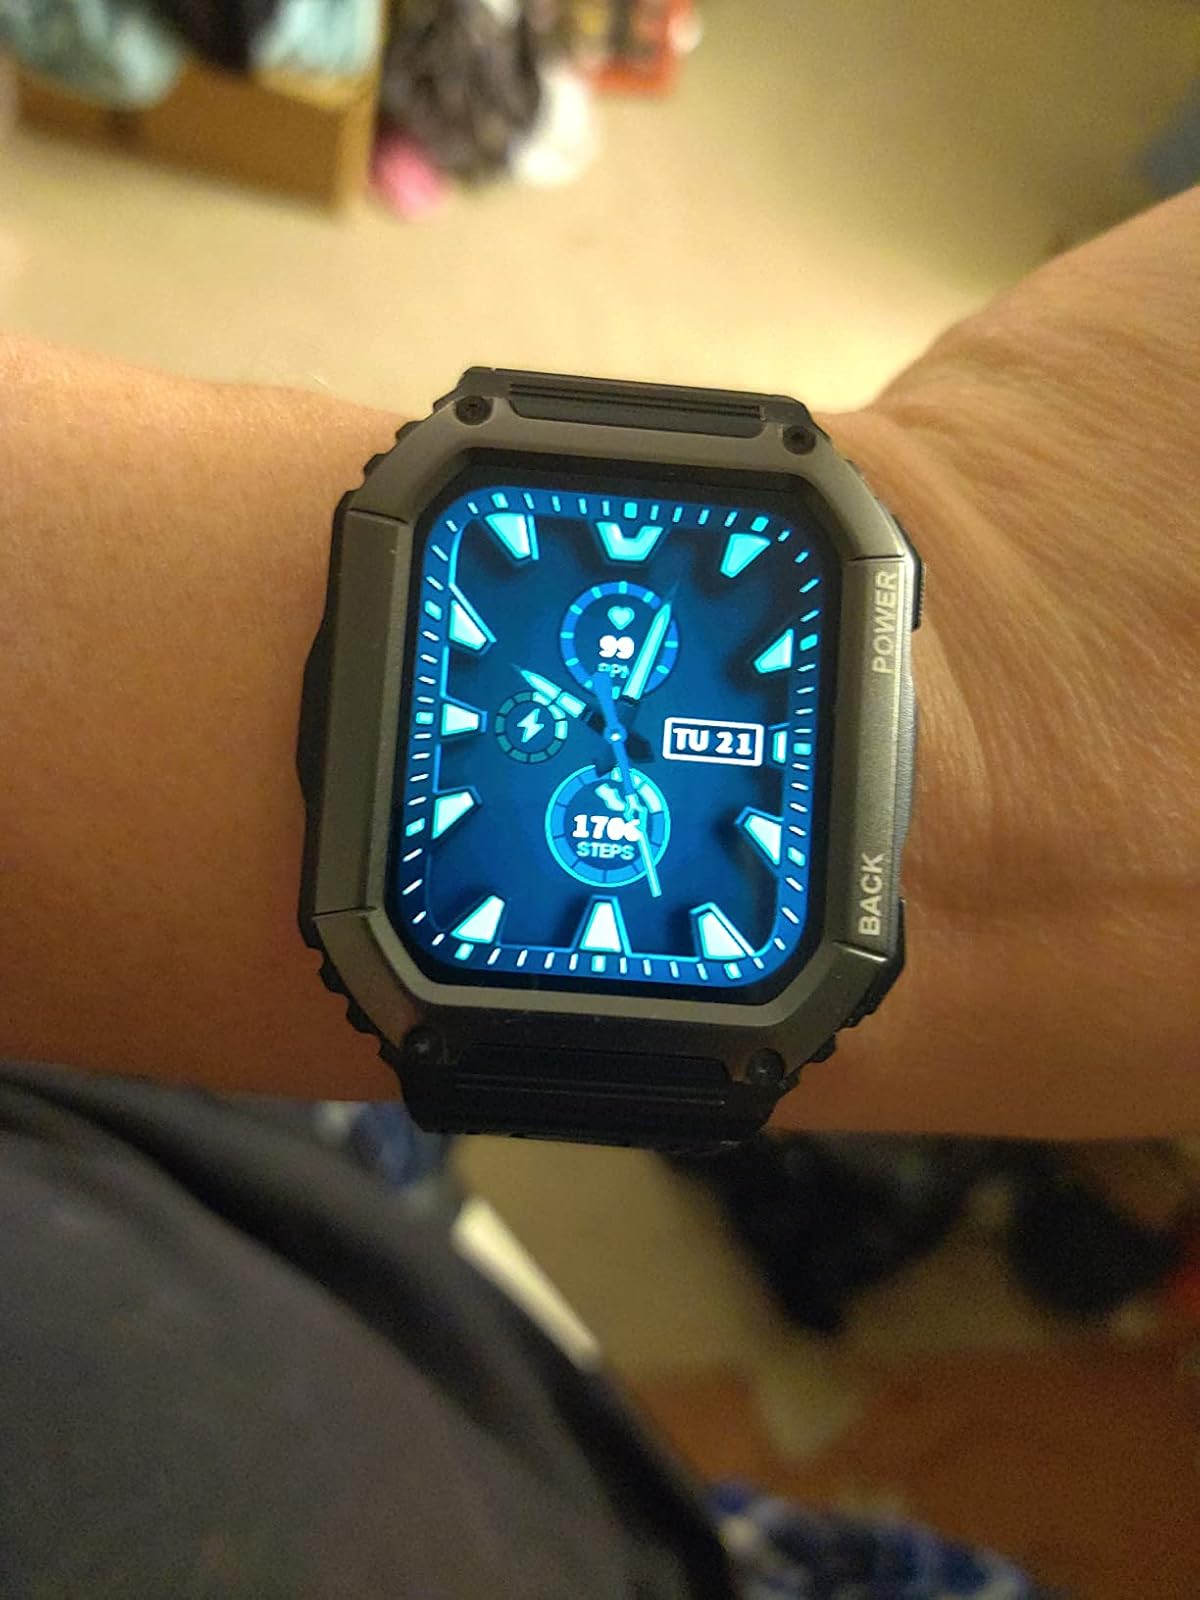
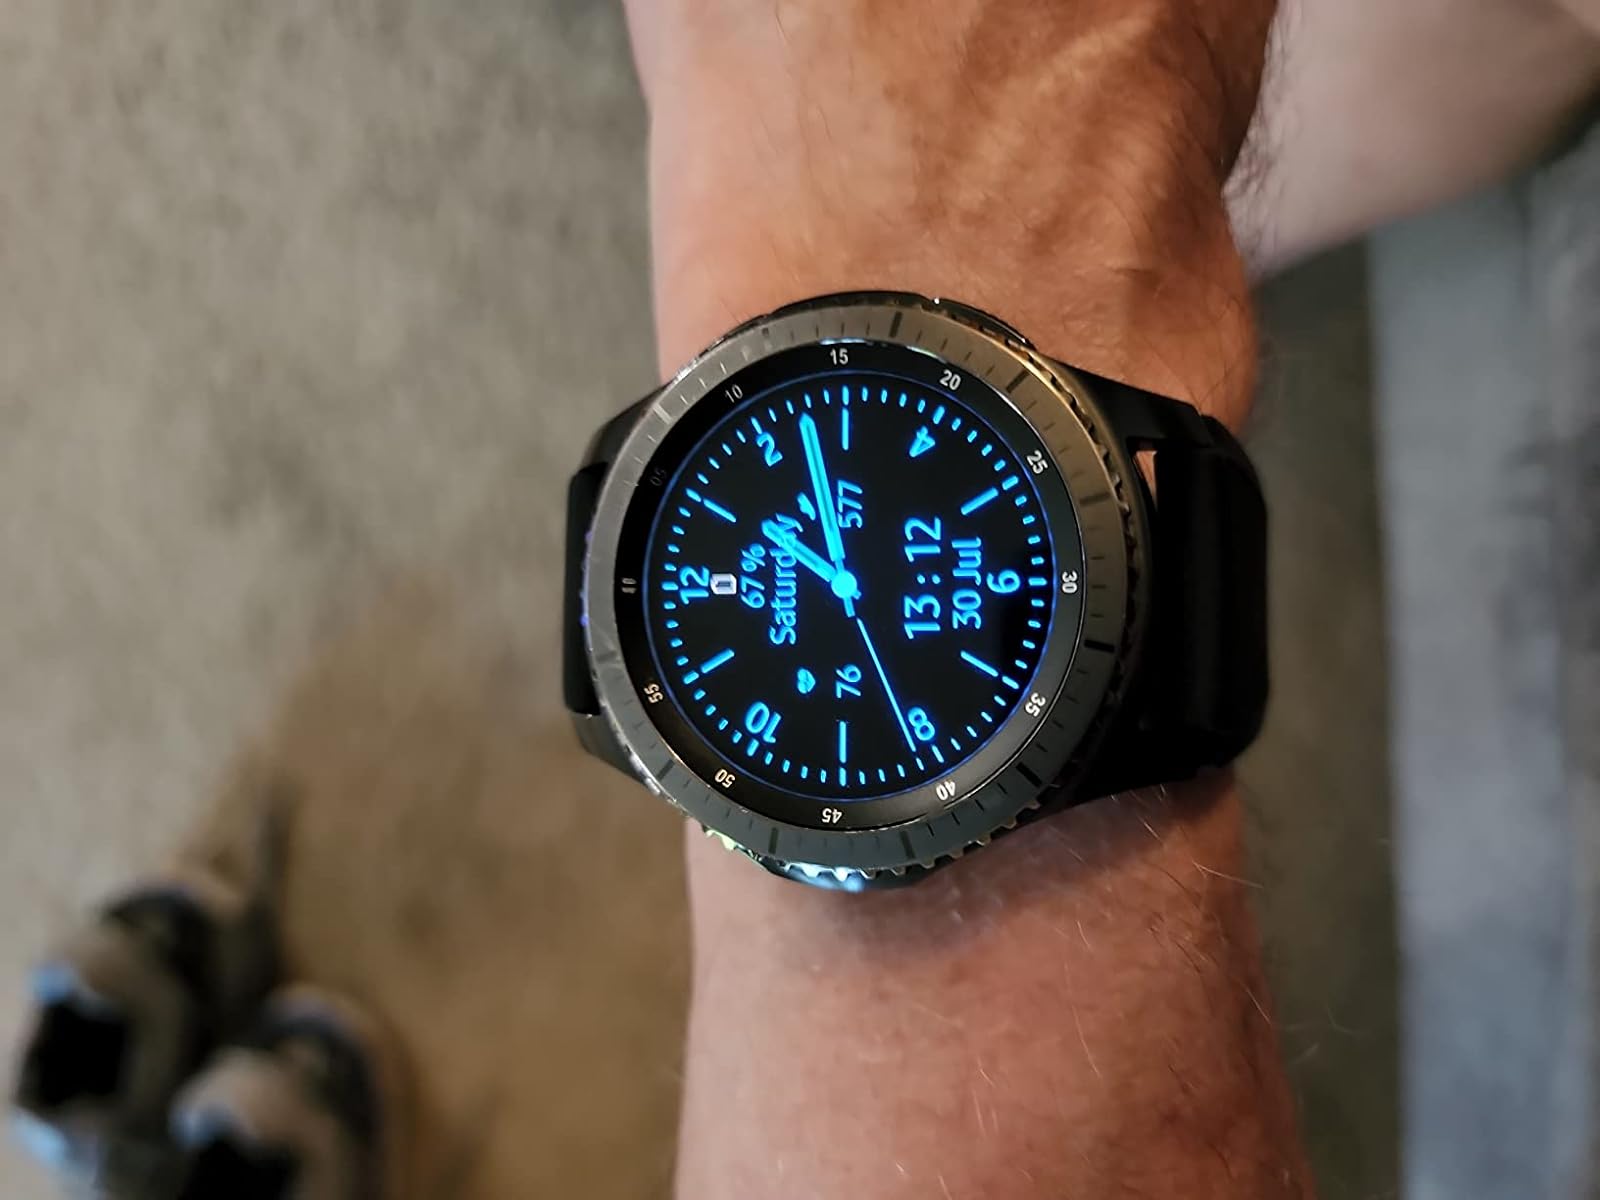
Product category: smartwatch
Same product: no